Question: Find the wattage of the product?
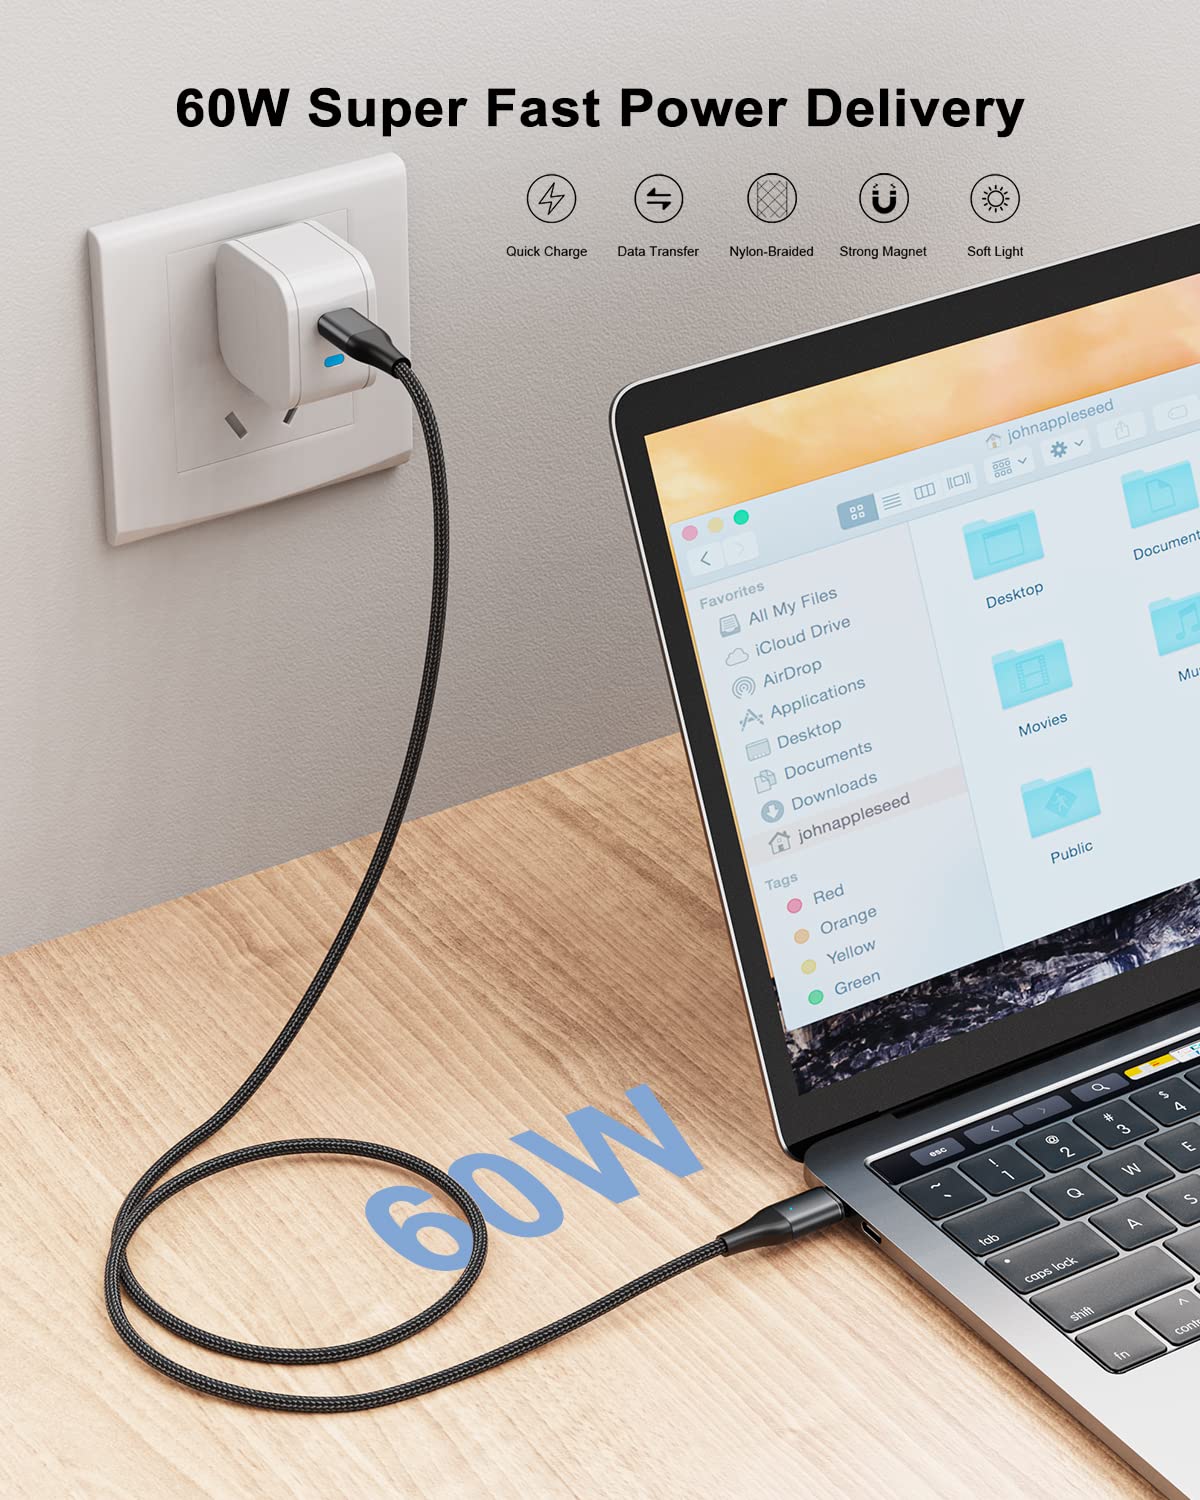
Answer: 60.0 watt